Fernando Sor

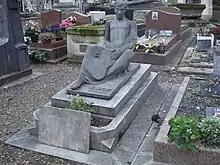
Montmartre Cemetery, Paris

Having abandoned his family's ideal of a military or administrative post, Sor could finally give music a serious try in France. He gained renown at first as a virtuoso guitarist and composer for the instrument. When he attempted composing operas, however, he was rejected by the French. His Op. 7 was a large and strange piece, notated in three clefs, and no guitarist at the time could play it. Since France was no longer supportive of his music, Sor decided to try his talents elsewhere.